1916 Gulf Coast hurricane

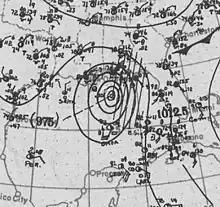
Surface weather analysis of the hurricane nearing landfall on July 5

The 1916 Gulf Coast hurricane was a destructive tropical cyclone that struck the central Gulf Coast of the United States in early July 1916. It generated the highest storm surge on record in Mobile, Alabama, wrought widespread havoc on shipping, and dropped torrential rainfall exceeding . The second tropical cyclone, first hurricane, and first major hurricane – Category 3 or stronger on the modern-day Saffir–Simpson scale – of the highly active 1916 Atlantic hurricane season, the system originated in the southwestern Caribbean Sea on June 28 and moved generally toward the north-northwest. Crossing the Yucatán Channel on July 3 as a strengthening hurricane and brushing Cuba with gusty winds, the cyclone reached its peak intensity with maximum sustained winds of 120 mph (195 km/h) prior to making landfall near Pascagoula, Mississippi, at 20:00 UTC on July 5. Over land, the hurricane rapidly weakened to a tropical storm, but then retained much of its remaining strength as it meandered across interior Mississippi and Alabama for several days, its northward progress impeded by a sprawling high-pressure area to the north. The system weakened into a tropical depression on July 9 and dissipated late the next day over southern Tennessee.